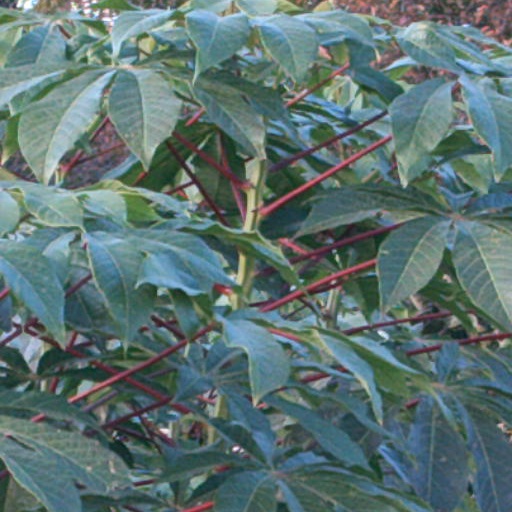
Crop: cassava